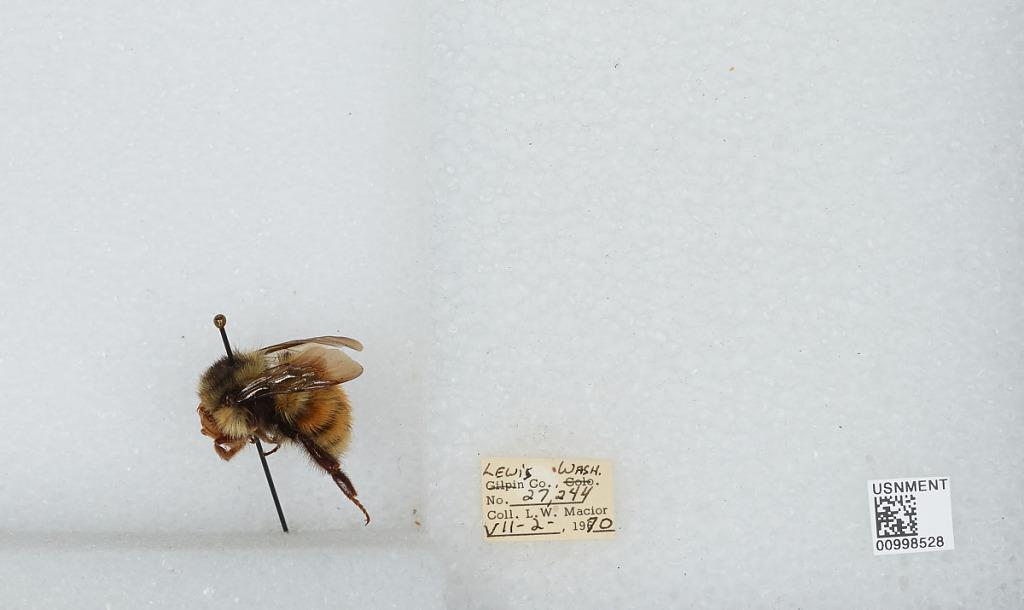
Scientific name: Bombus (Pyrobombus) melanopygus Nylander
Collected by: L. Macior
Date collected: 1970-7-2
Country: United States
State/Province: Washington
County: Lewis
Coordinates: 46.58, -122.4